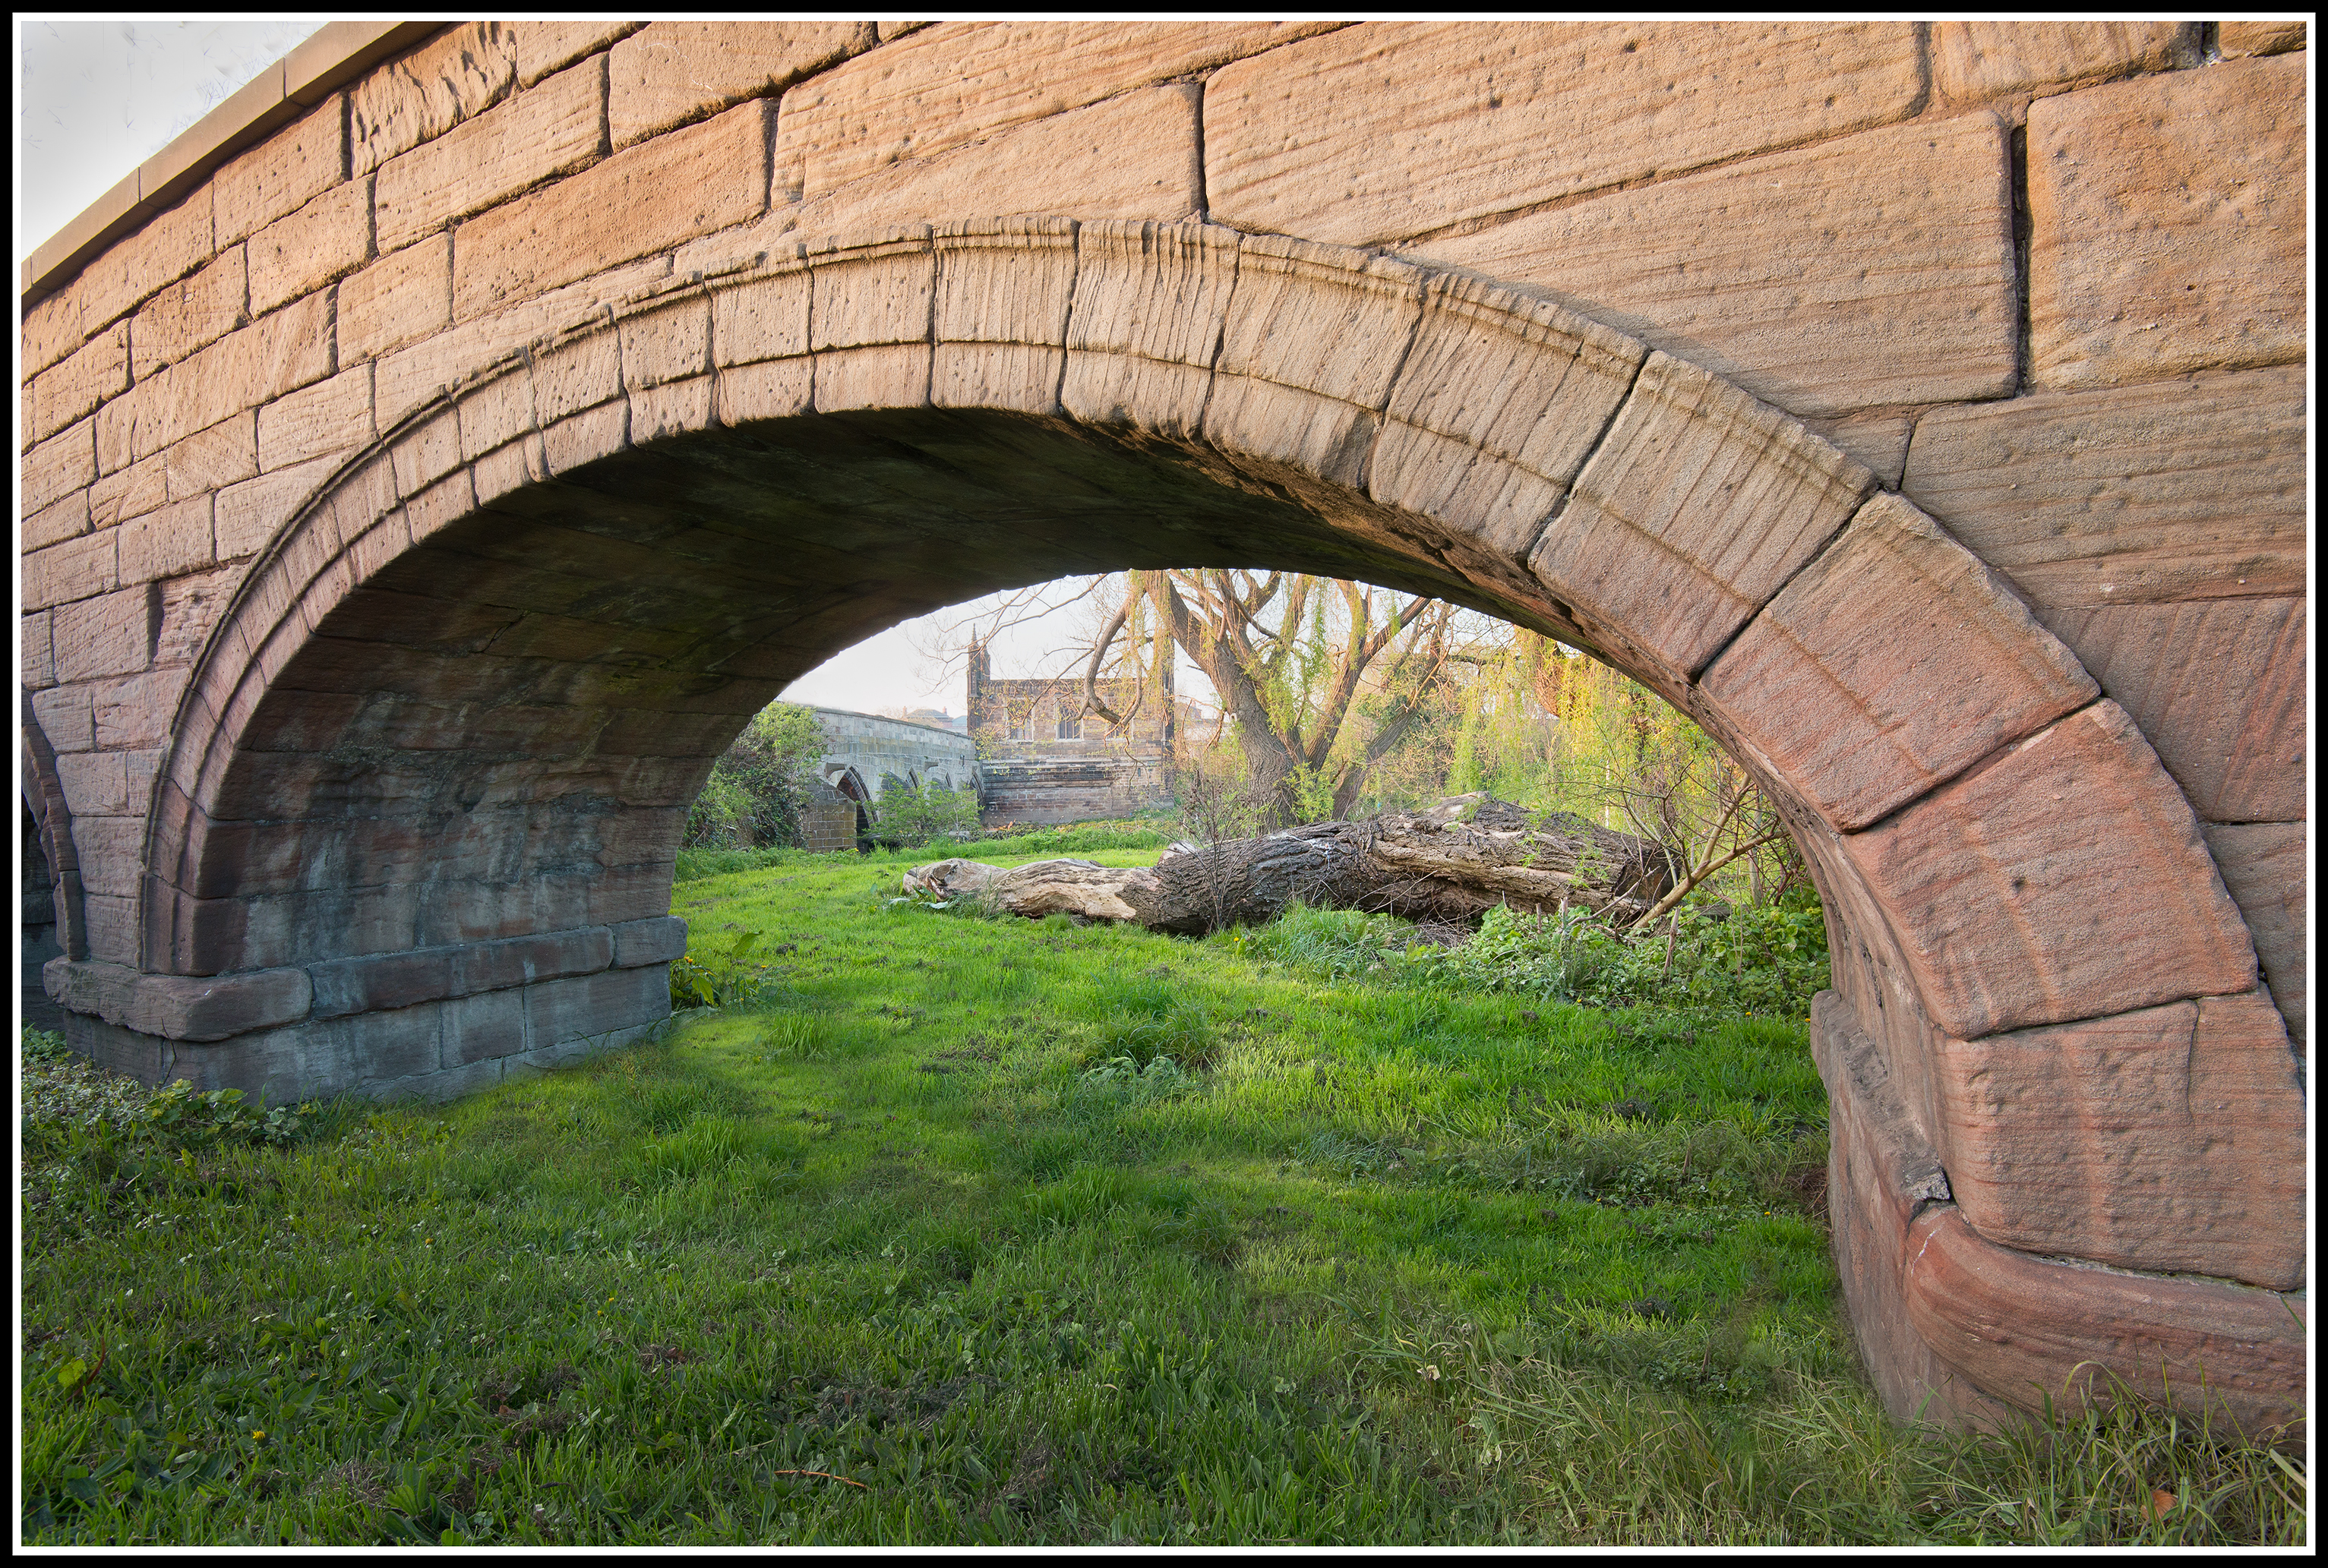
architecture, sun, sunset, bridge, old, wall, river, stone, monument, arch, evening, religion, church, chapel, nikon, colour, viaduct, listed, nikkor, stonework, calder, preserved, grade1, orenge, chantry, medeivel, chantrychapel, vividi, arch bridge